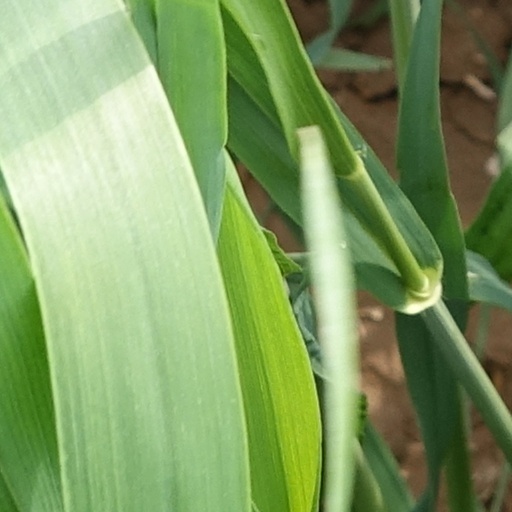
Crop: wheat